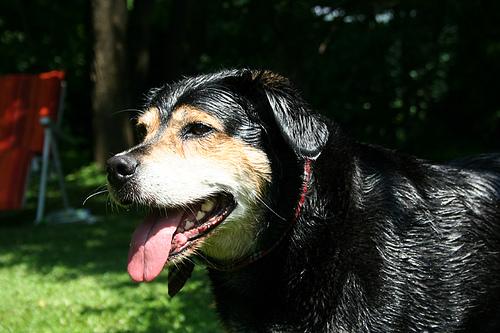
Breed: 234-n000091-Appenzeller